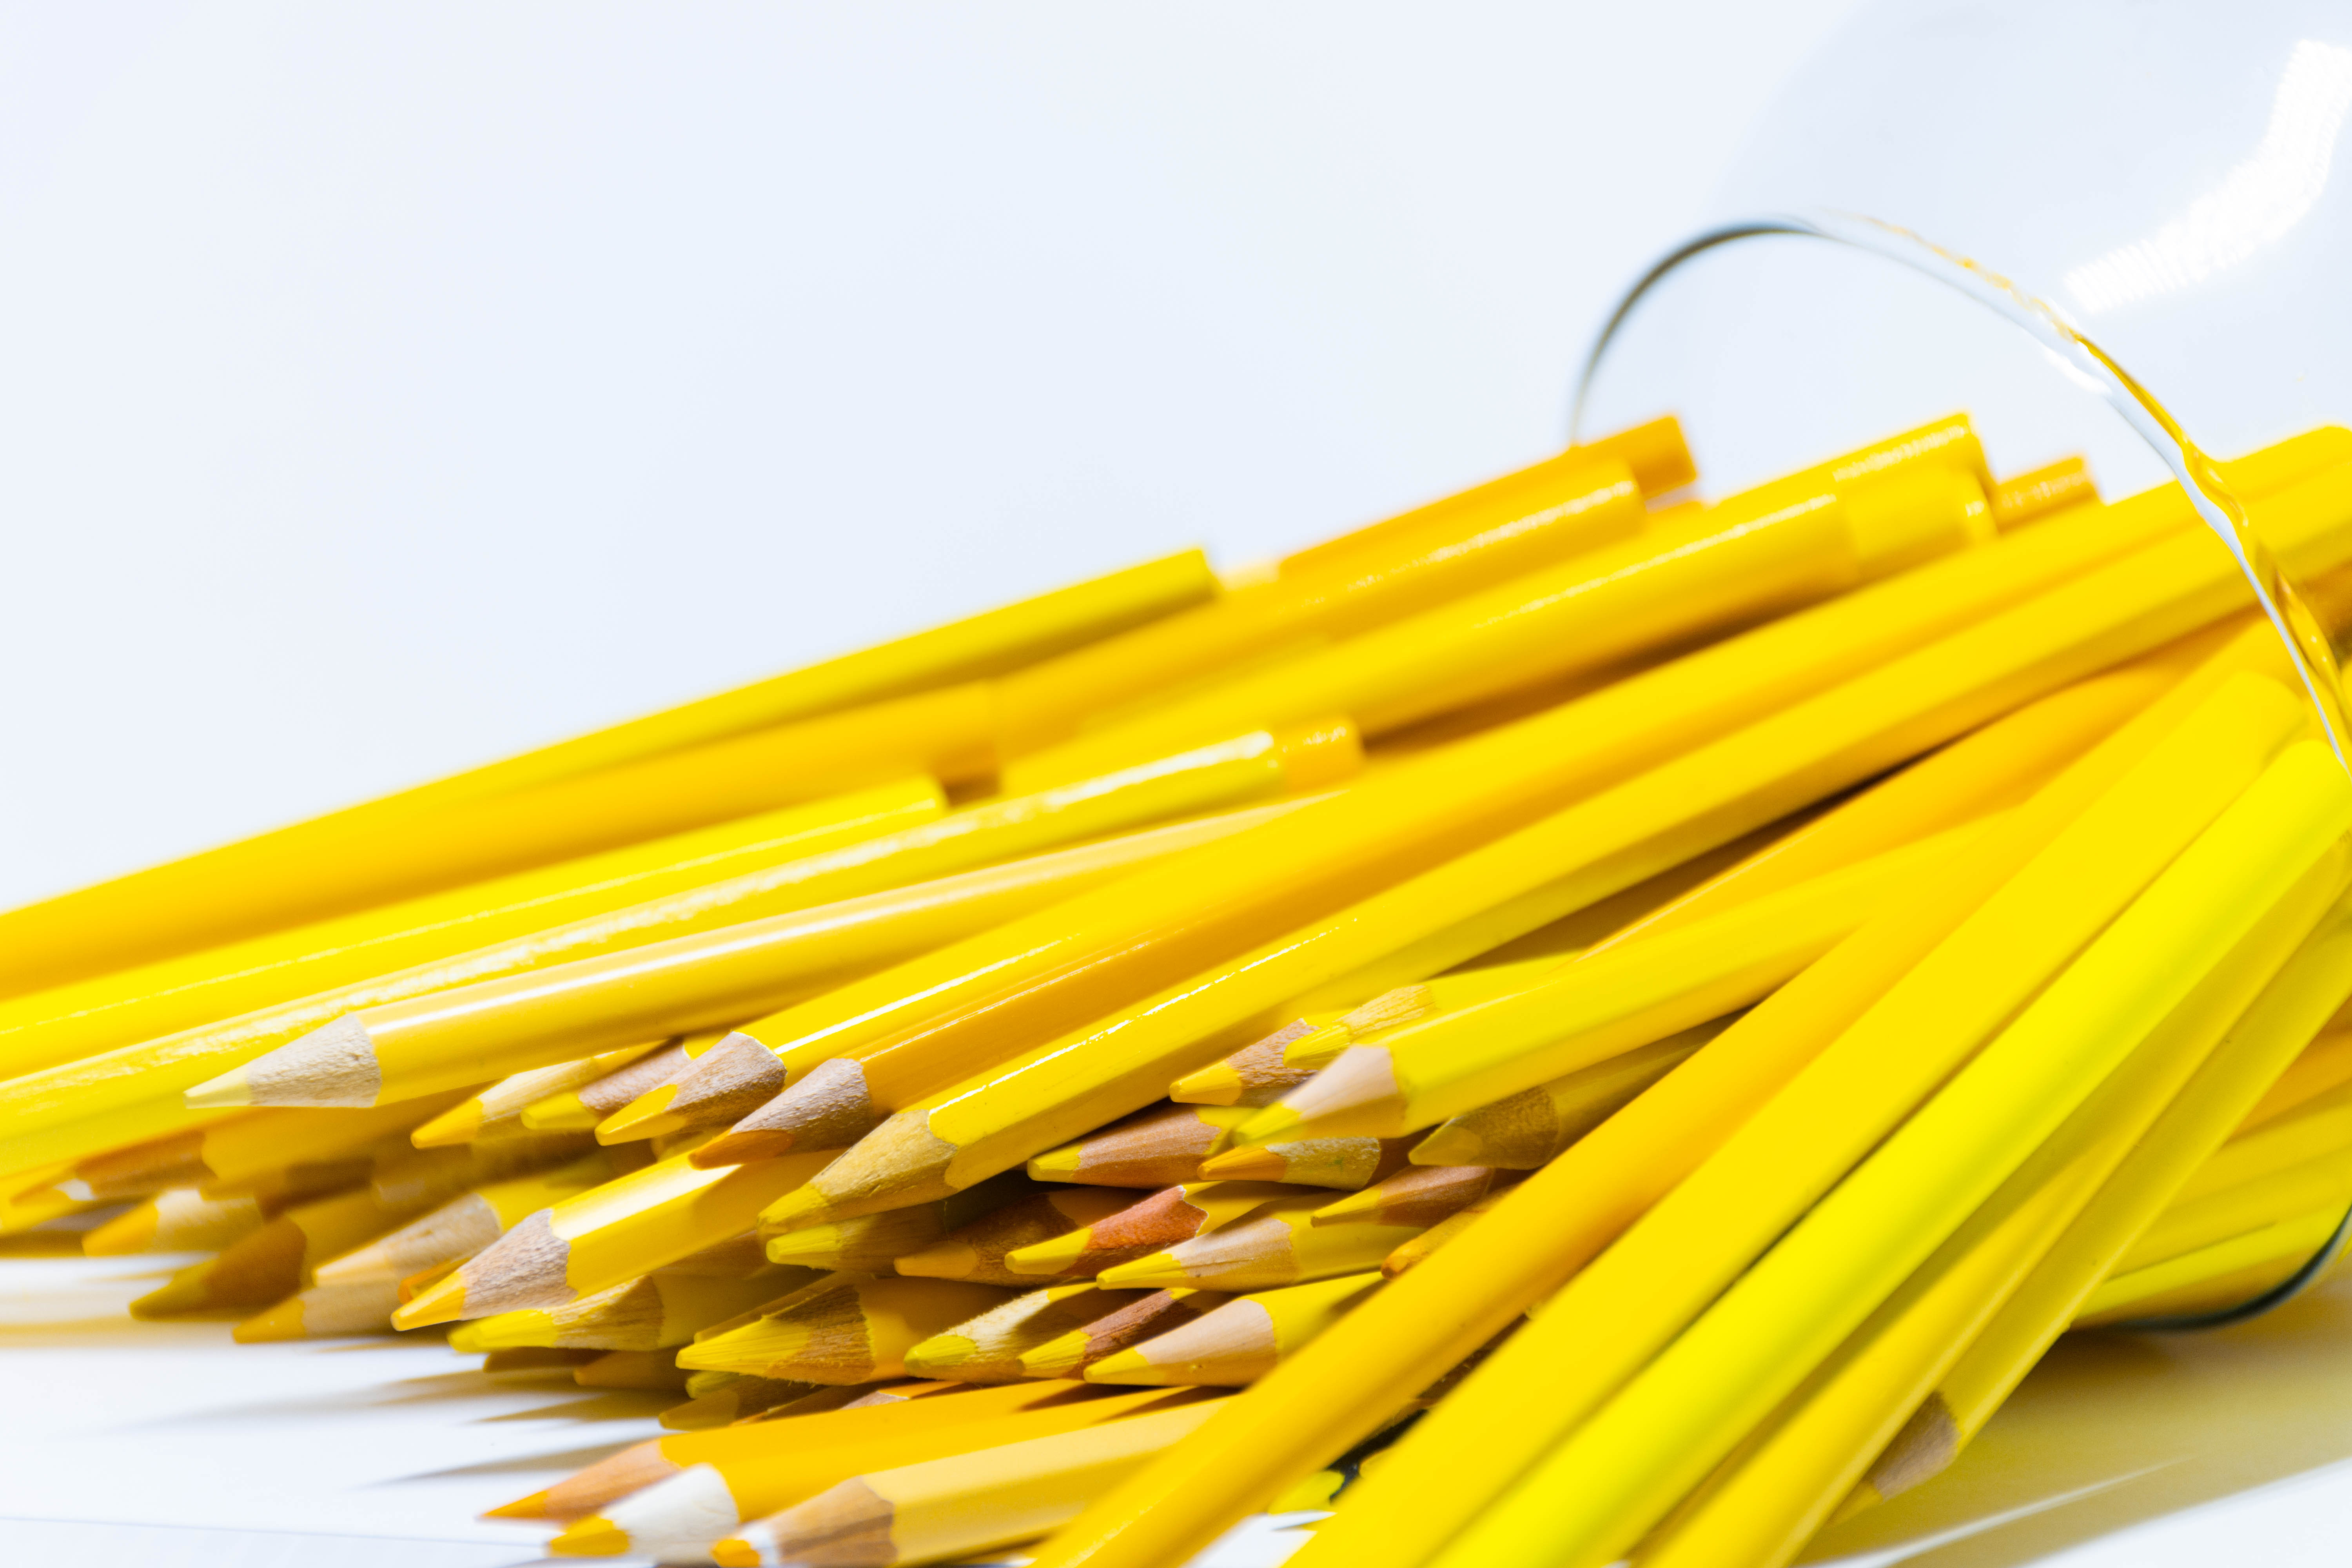
pencils, yellow, wood, creative, creativity, art, design, school, tagliatelle, plant, bucatini, Trenette, italian food